Golden Trout Creek

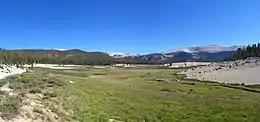
Big Whitney Meadow, the source of Golden Trout Creek

Golden Trout Creek is an approximately long tributary of the Kern River, flowing in northeastern Tulare County, California.